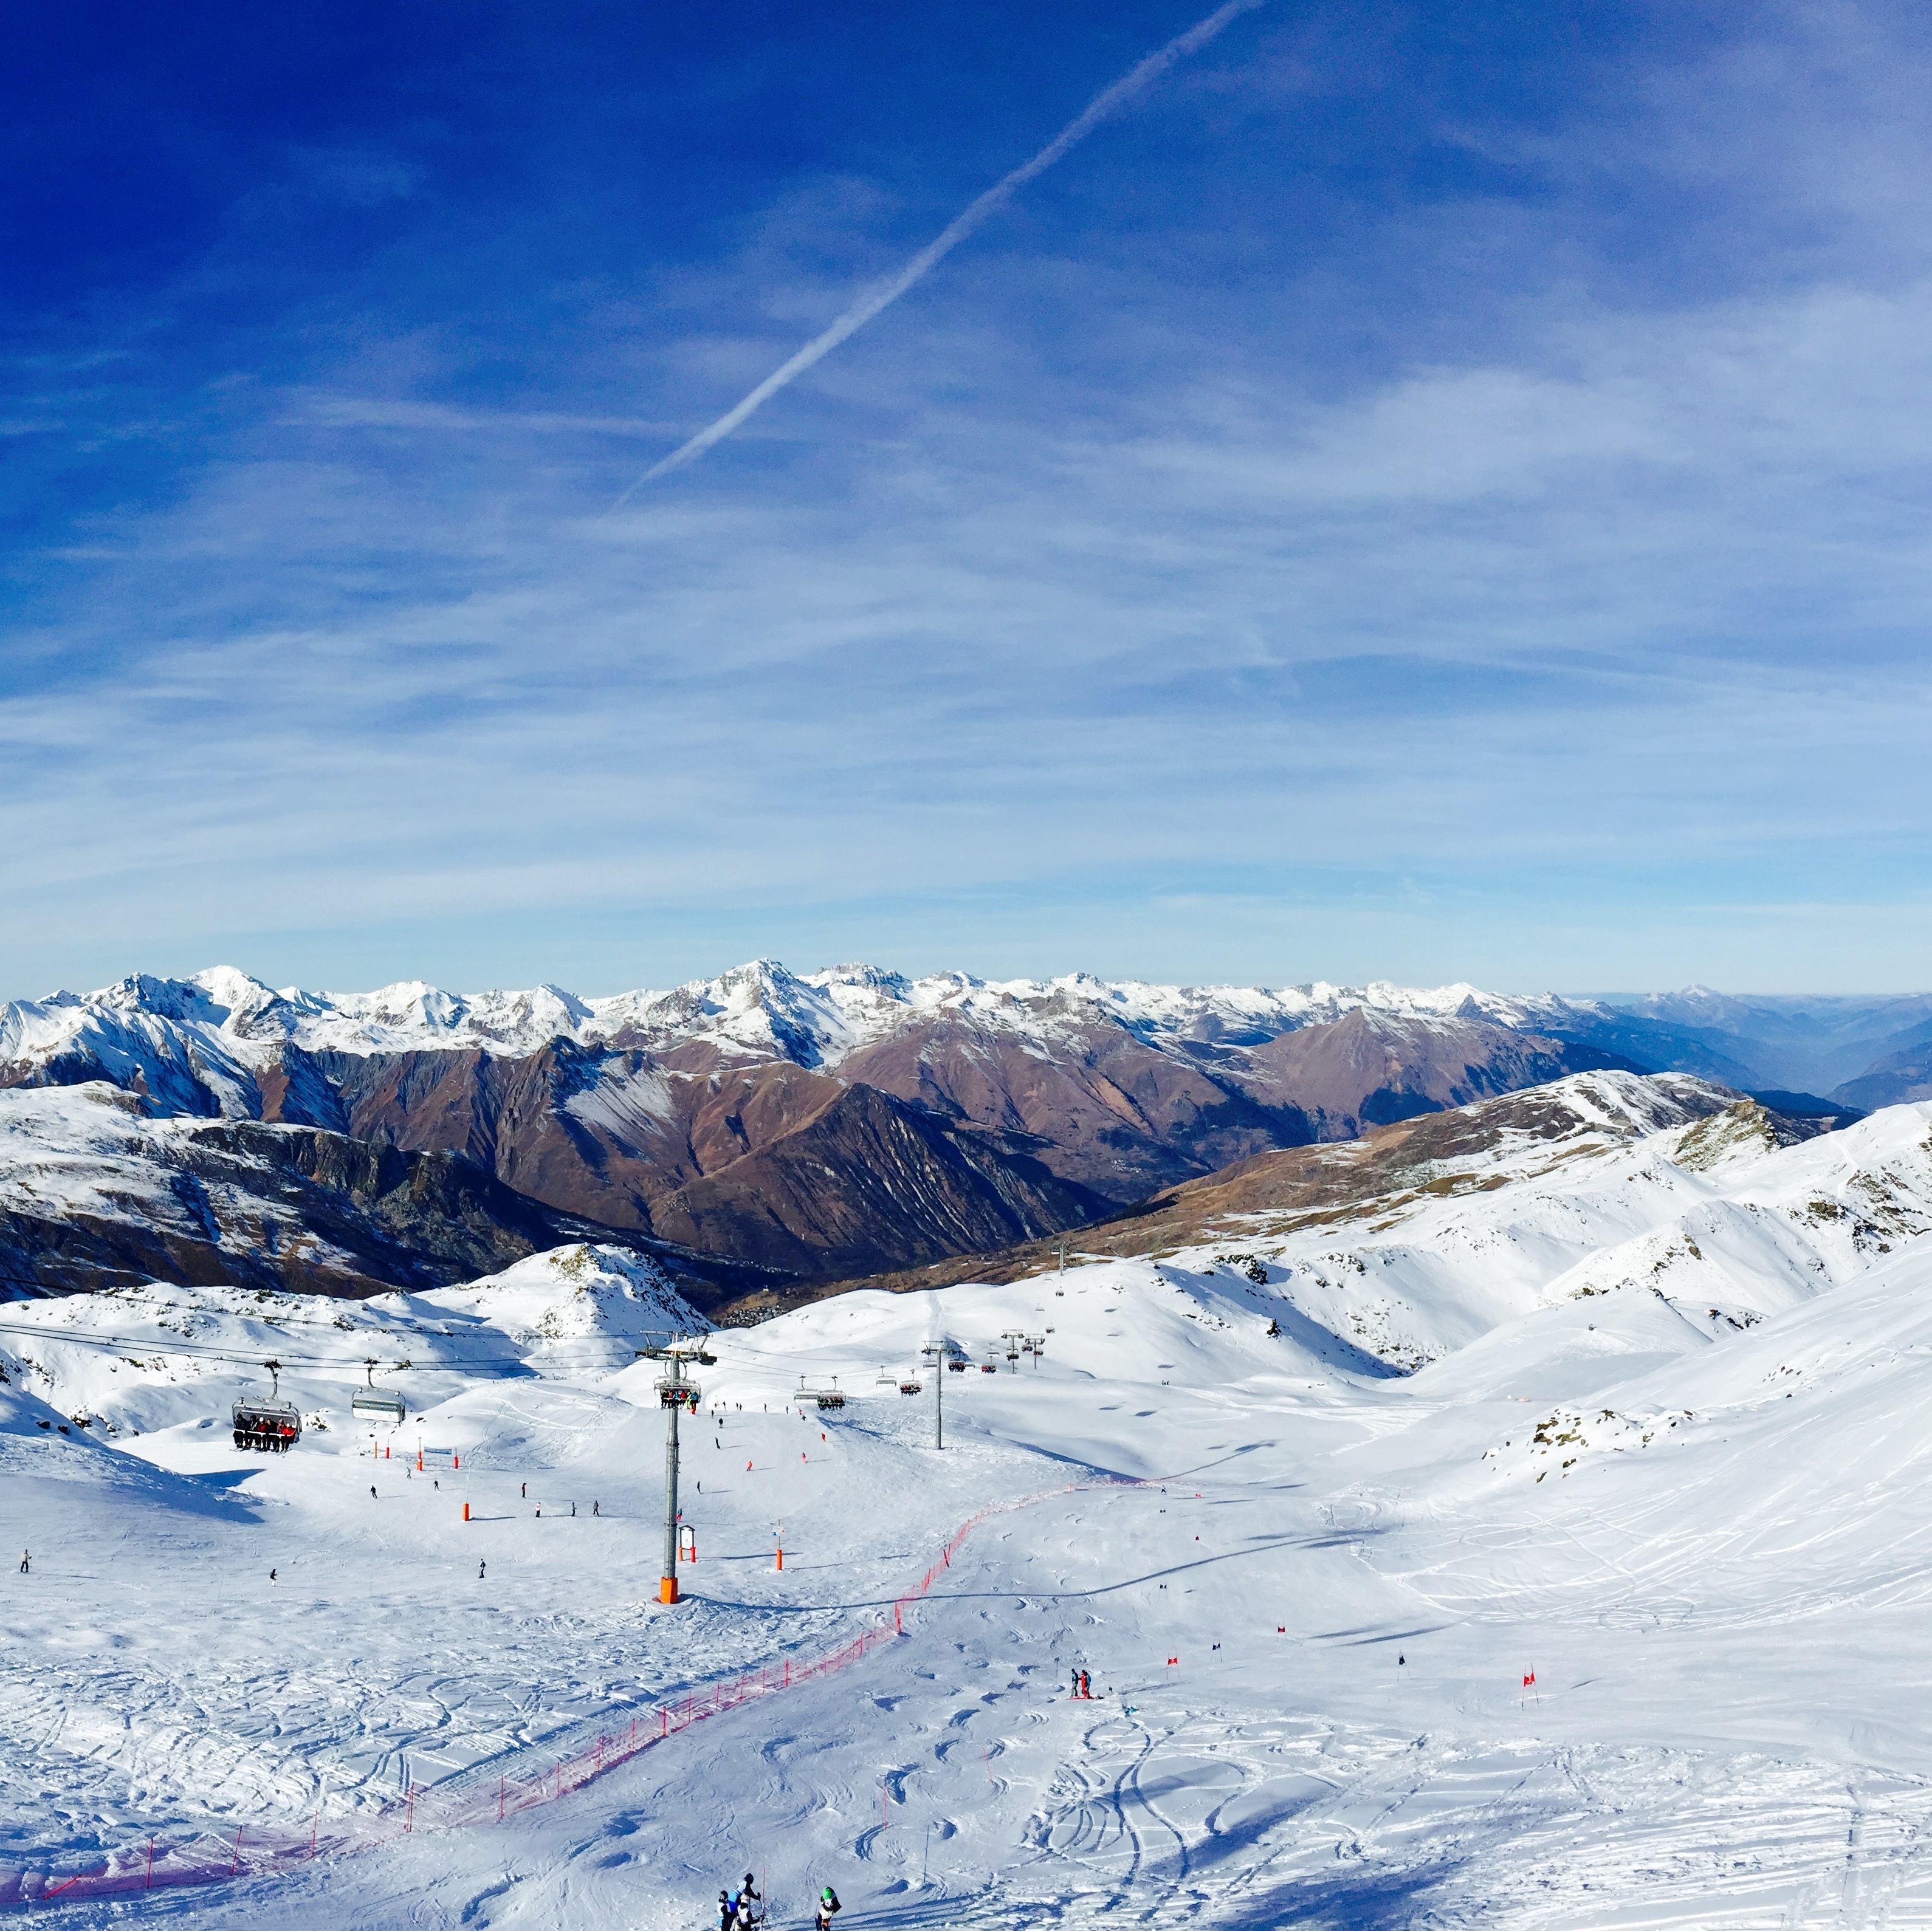
landscape, tree, nature, forest, mountain, snow, cold, winter, cloud, sky, peak, valley, mountain range, travel, range, ice, high, scenic, glacier, scenery, weather, snowy, alpine, frozen, arctic, skiing, season, ridge, alp, geological formation, natural elevation, winter sport, outdoors, mountains, alps, ski, plateau, piste, landform, ski touring, ski mountaineering, ski equipment, alpine skiing, geographical feature, mountainous landforms, geological phenomenon